Austramathes purpurea

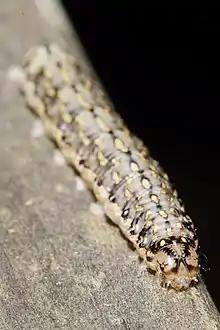
Larva of "A. purpurea"

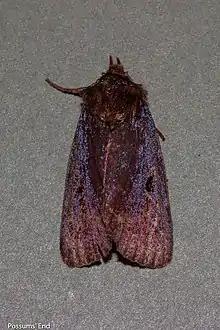
"A. purpurea" showing the distinctive purplish hue to the forewings.

The larvae of this species are green with orange, black, yellow and pink markings. George Hudson described it as follows: